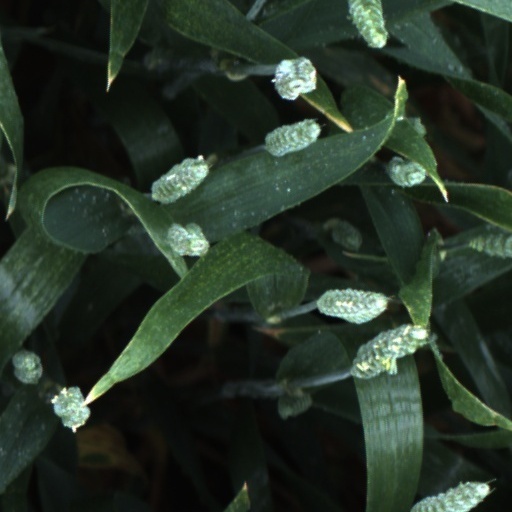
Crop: wheat